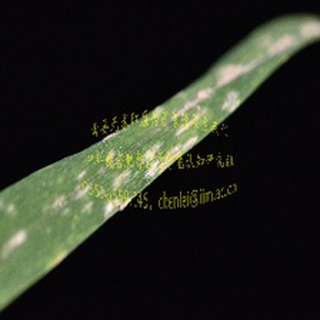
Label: wheat_mildew